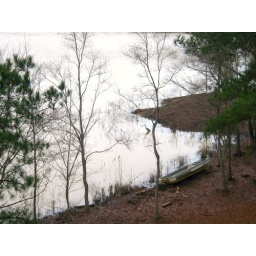
bird in water